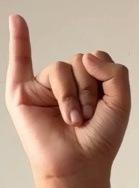
ASL sign: I